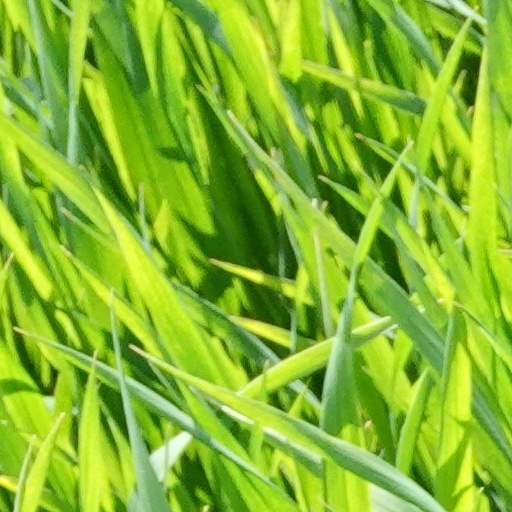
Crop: wheat